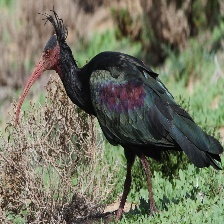
Species: BALD IBIS
Scientific name: GERONTICUS EREMITA